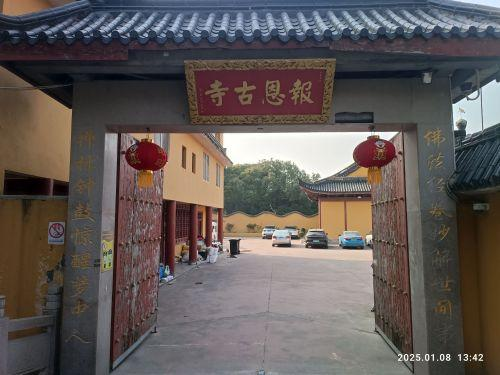
地标名称：报恩古寺
所在城市：上海市·奉贤区